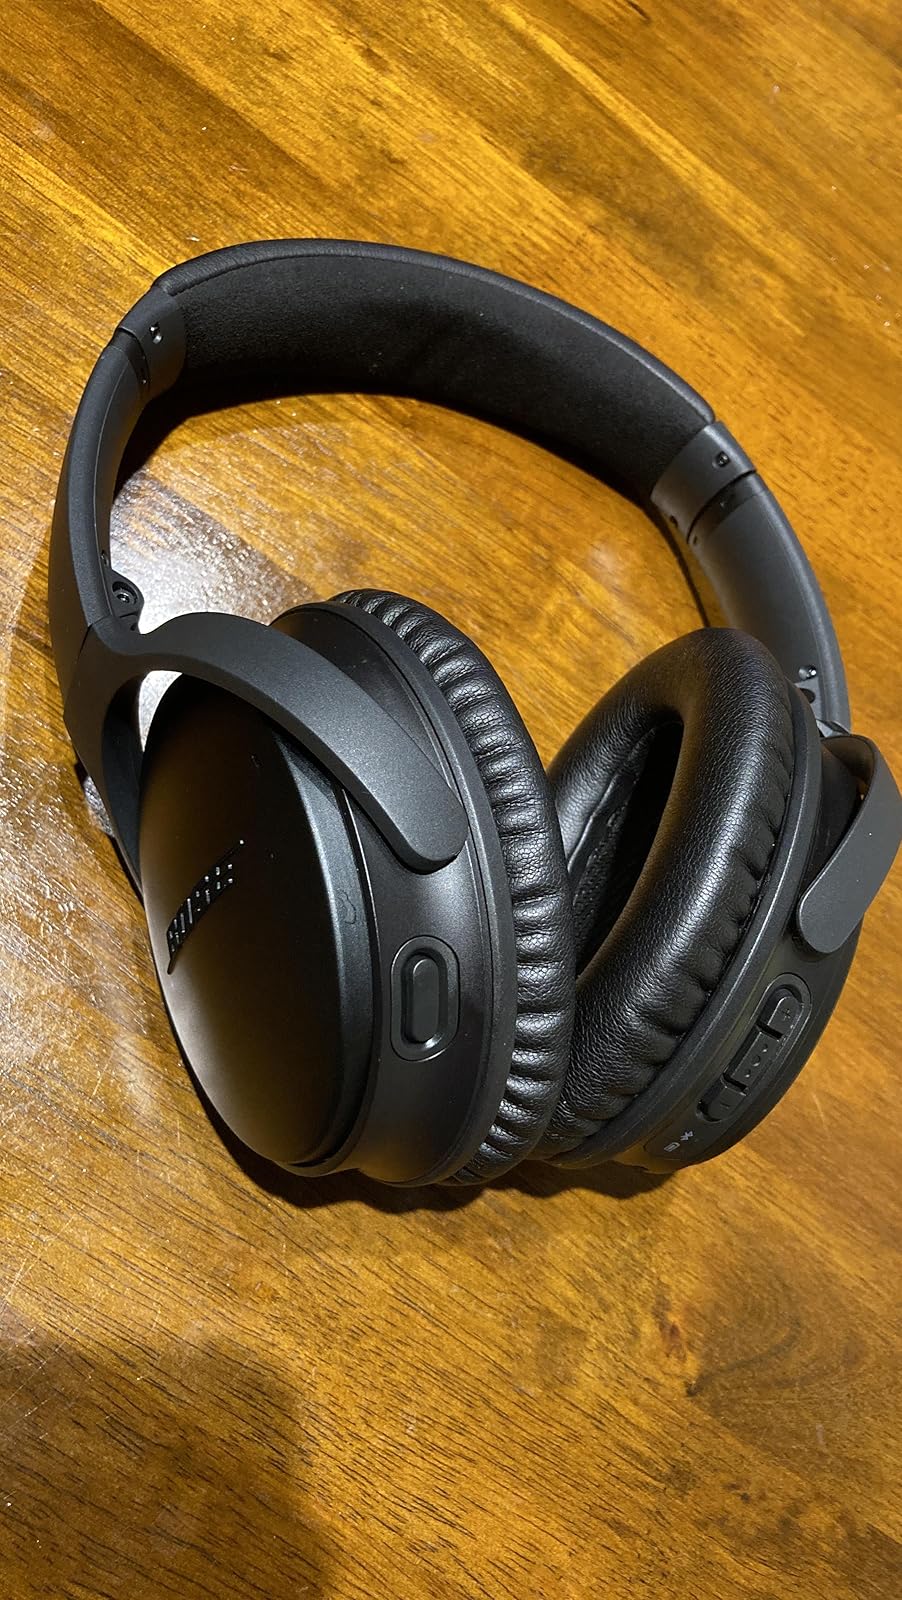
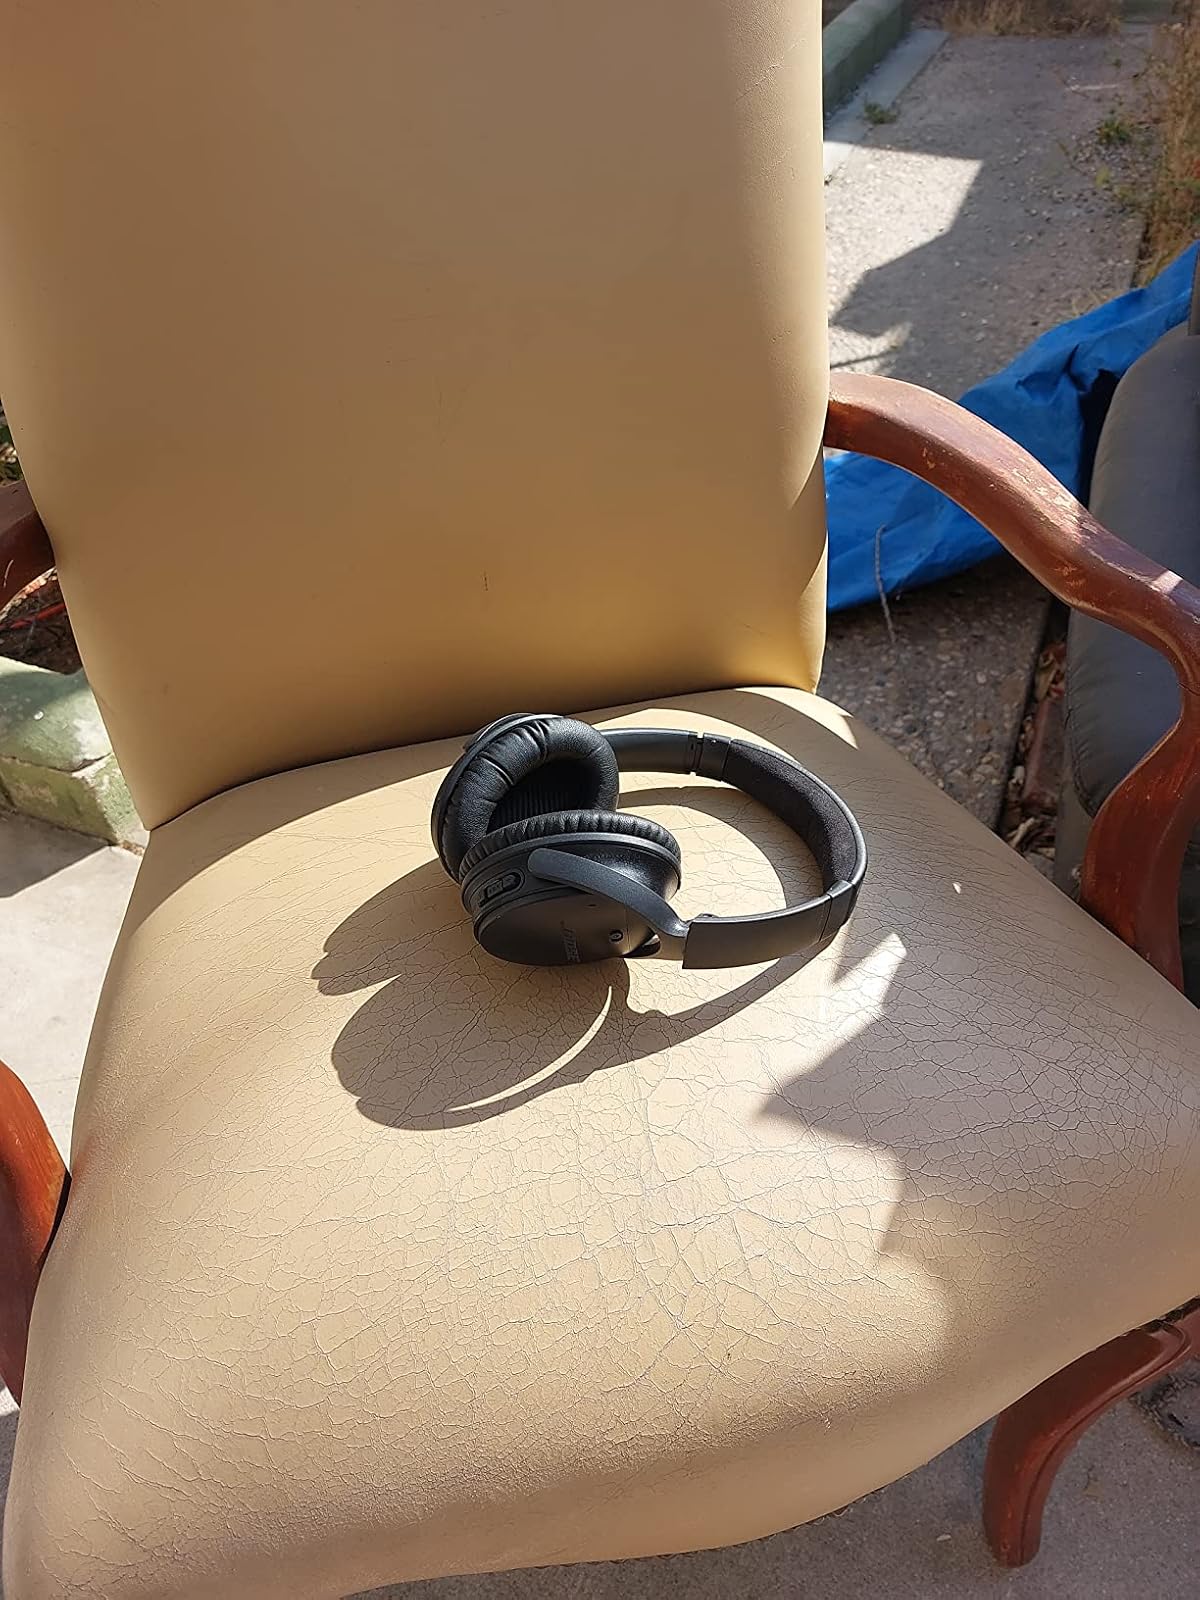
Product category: headphones
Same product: yes